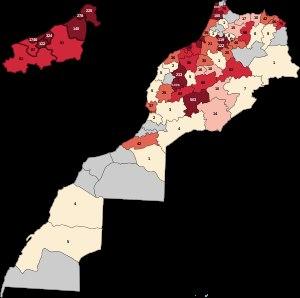
Cet article documente les pays et territoires africains touchés par le SARS-CoV-2 responsable de la pandémie de Covid-19 enregistrée pour la première fois en Asie de l'est à Wuhan. Il peut ne pas inclure toutes les réponses et mesures les plus récentes.